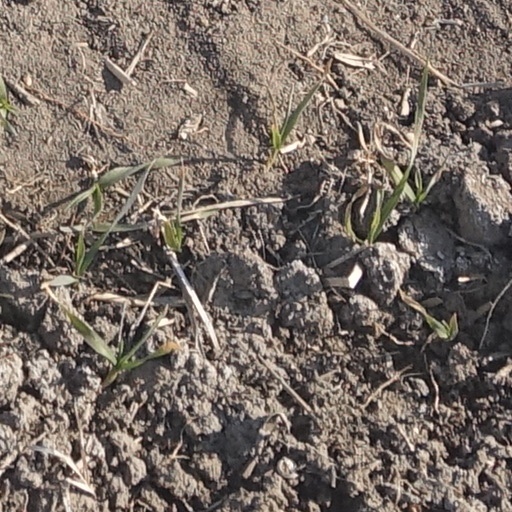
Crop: wheat